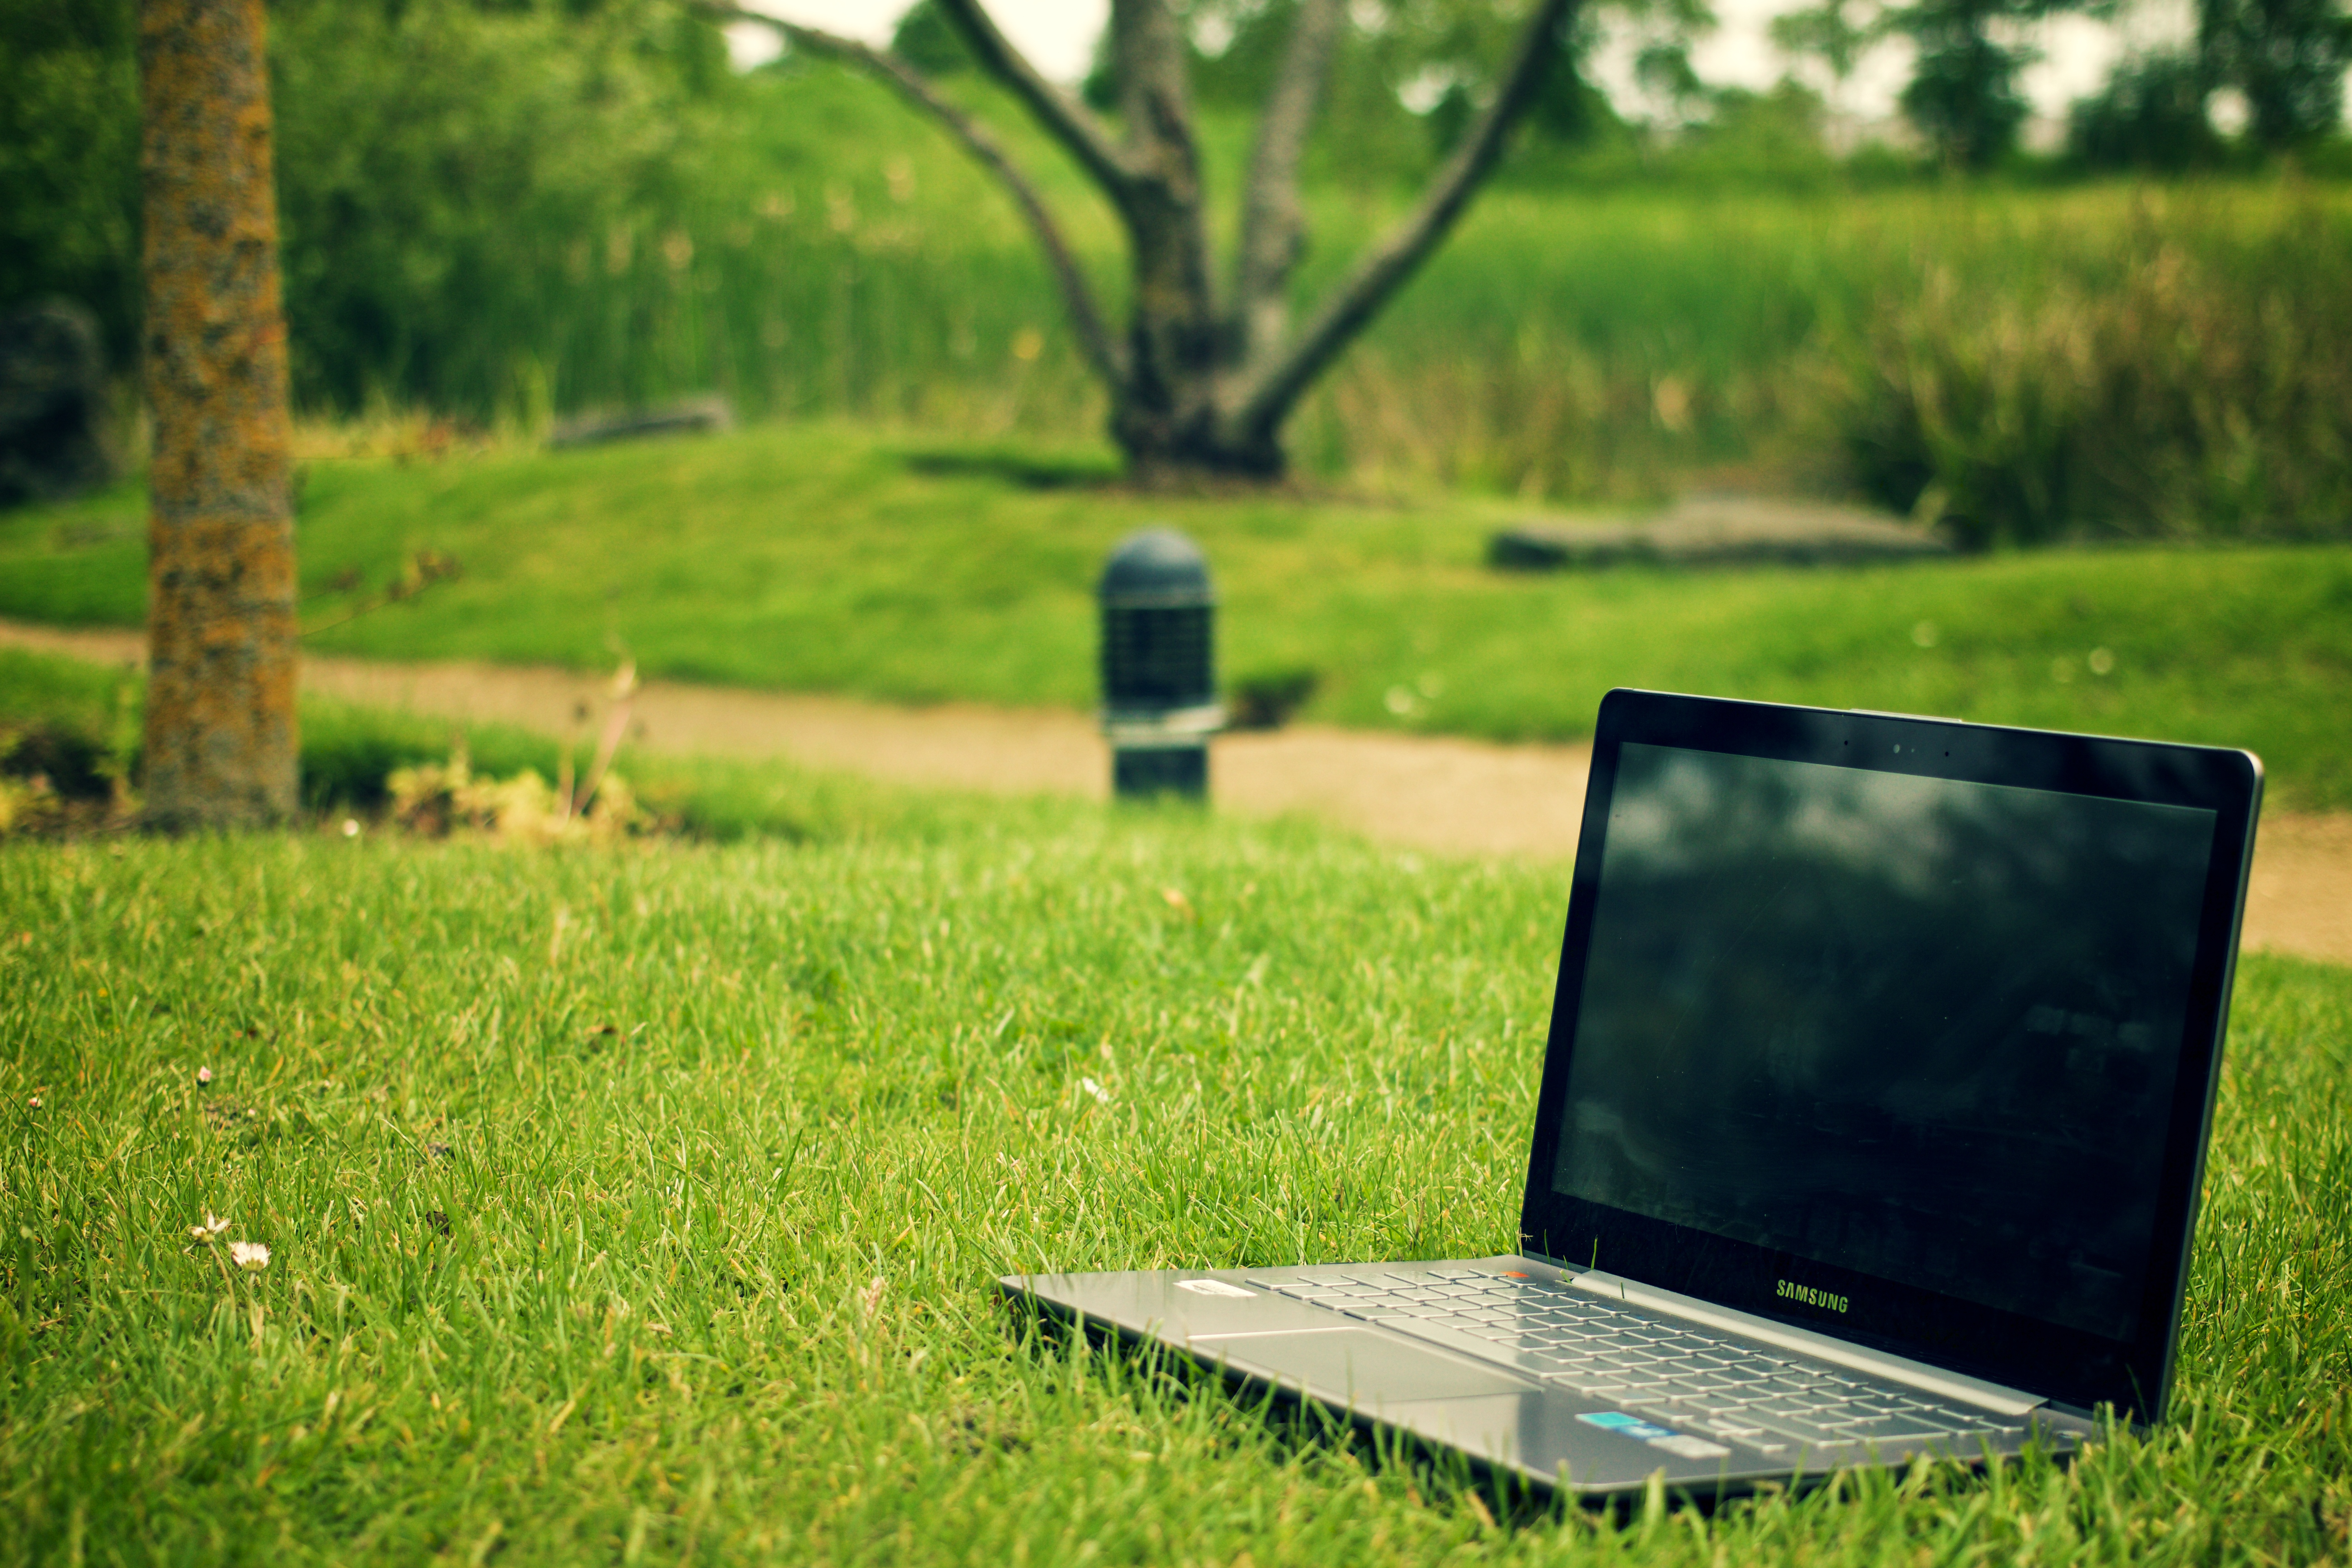
laptop, green, grass, netbook, natural landscape, tree, technology, computer, electronic device, grass family, lawn, plant, adaptation, grassland, meadow, landscape, park